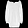
Label: Pullover